Bass drum

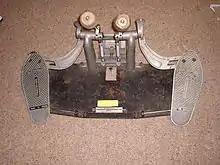
Original Sleishman twin pedal

A double bass drum pedal operates much the same way as a single bass drum pedal does, but with a second footplate controlling a second beater on the same drum. Most commonly this is attached by a shaft to a remote beater mechanism alongside the primary pedal mechanism. One notable exception to this pattern is the symmetrical Sleishman twin bass drum pedal.